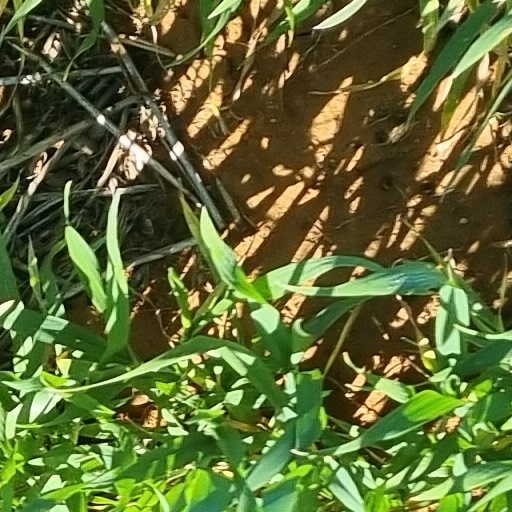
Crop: wheat